Roja (2019 TV series)

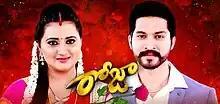

Roja is an Indian Telugu language soap opera directed by Hariprasad Gattreddy aired on Gemini TV from 11 March 2019 to 27 March 2020. It is a remake of Tamil television series of the same name on Sun TV. The serial was stopped abruptly due to the COVID-19 lockdown. The serial initially starred Sharanya Turadi Sundaraj, but she was later replaced by Princy B Krishnan, Munna as main protagonists and Priyanka in pivotal role. Sri Lakshmi, Jackie, Anil, and Sailatha play other supporting roles. The serial was stopped abruptly due to COVID-19 lockdown.